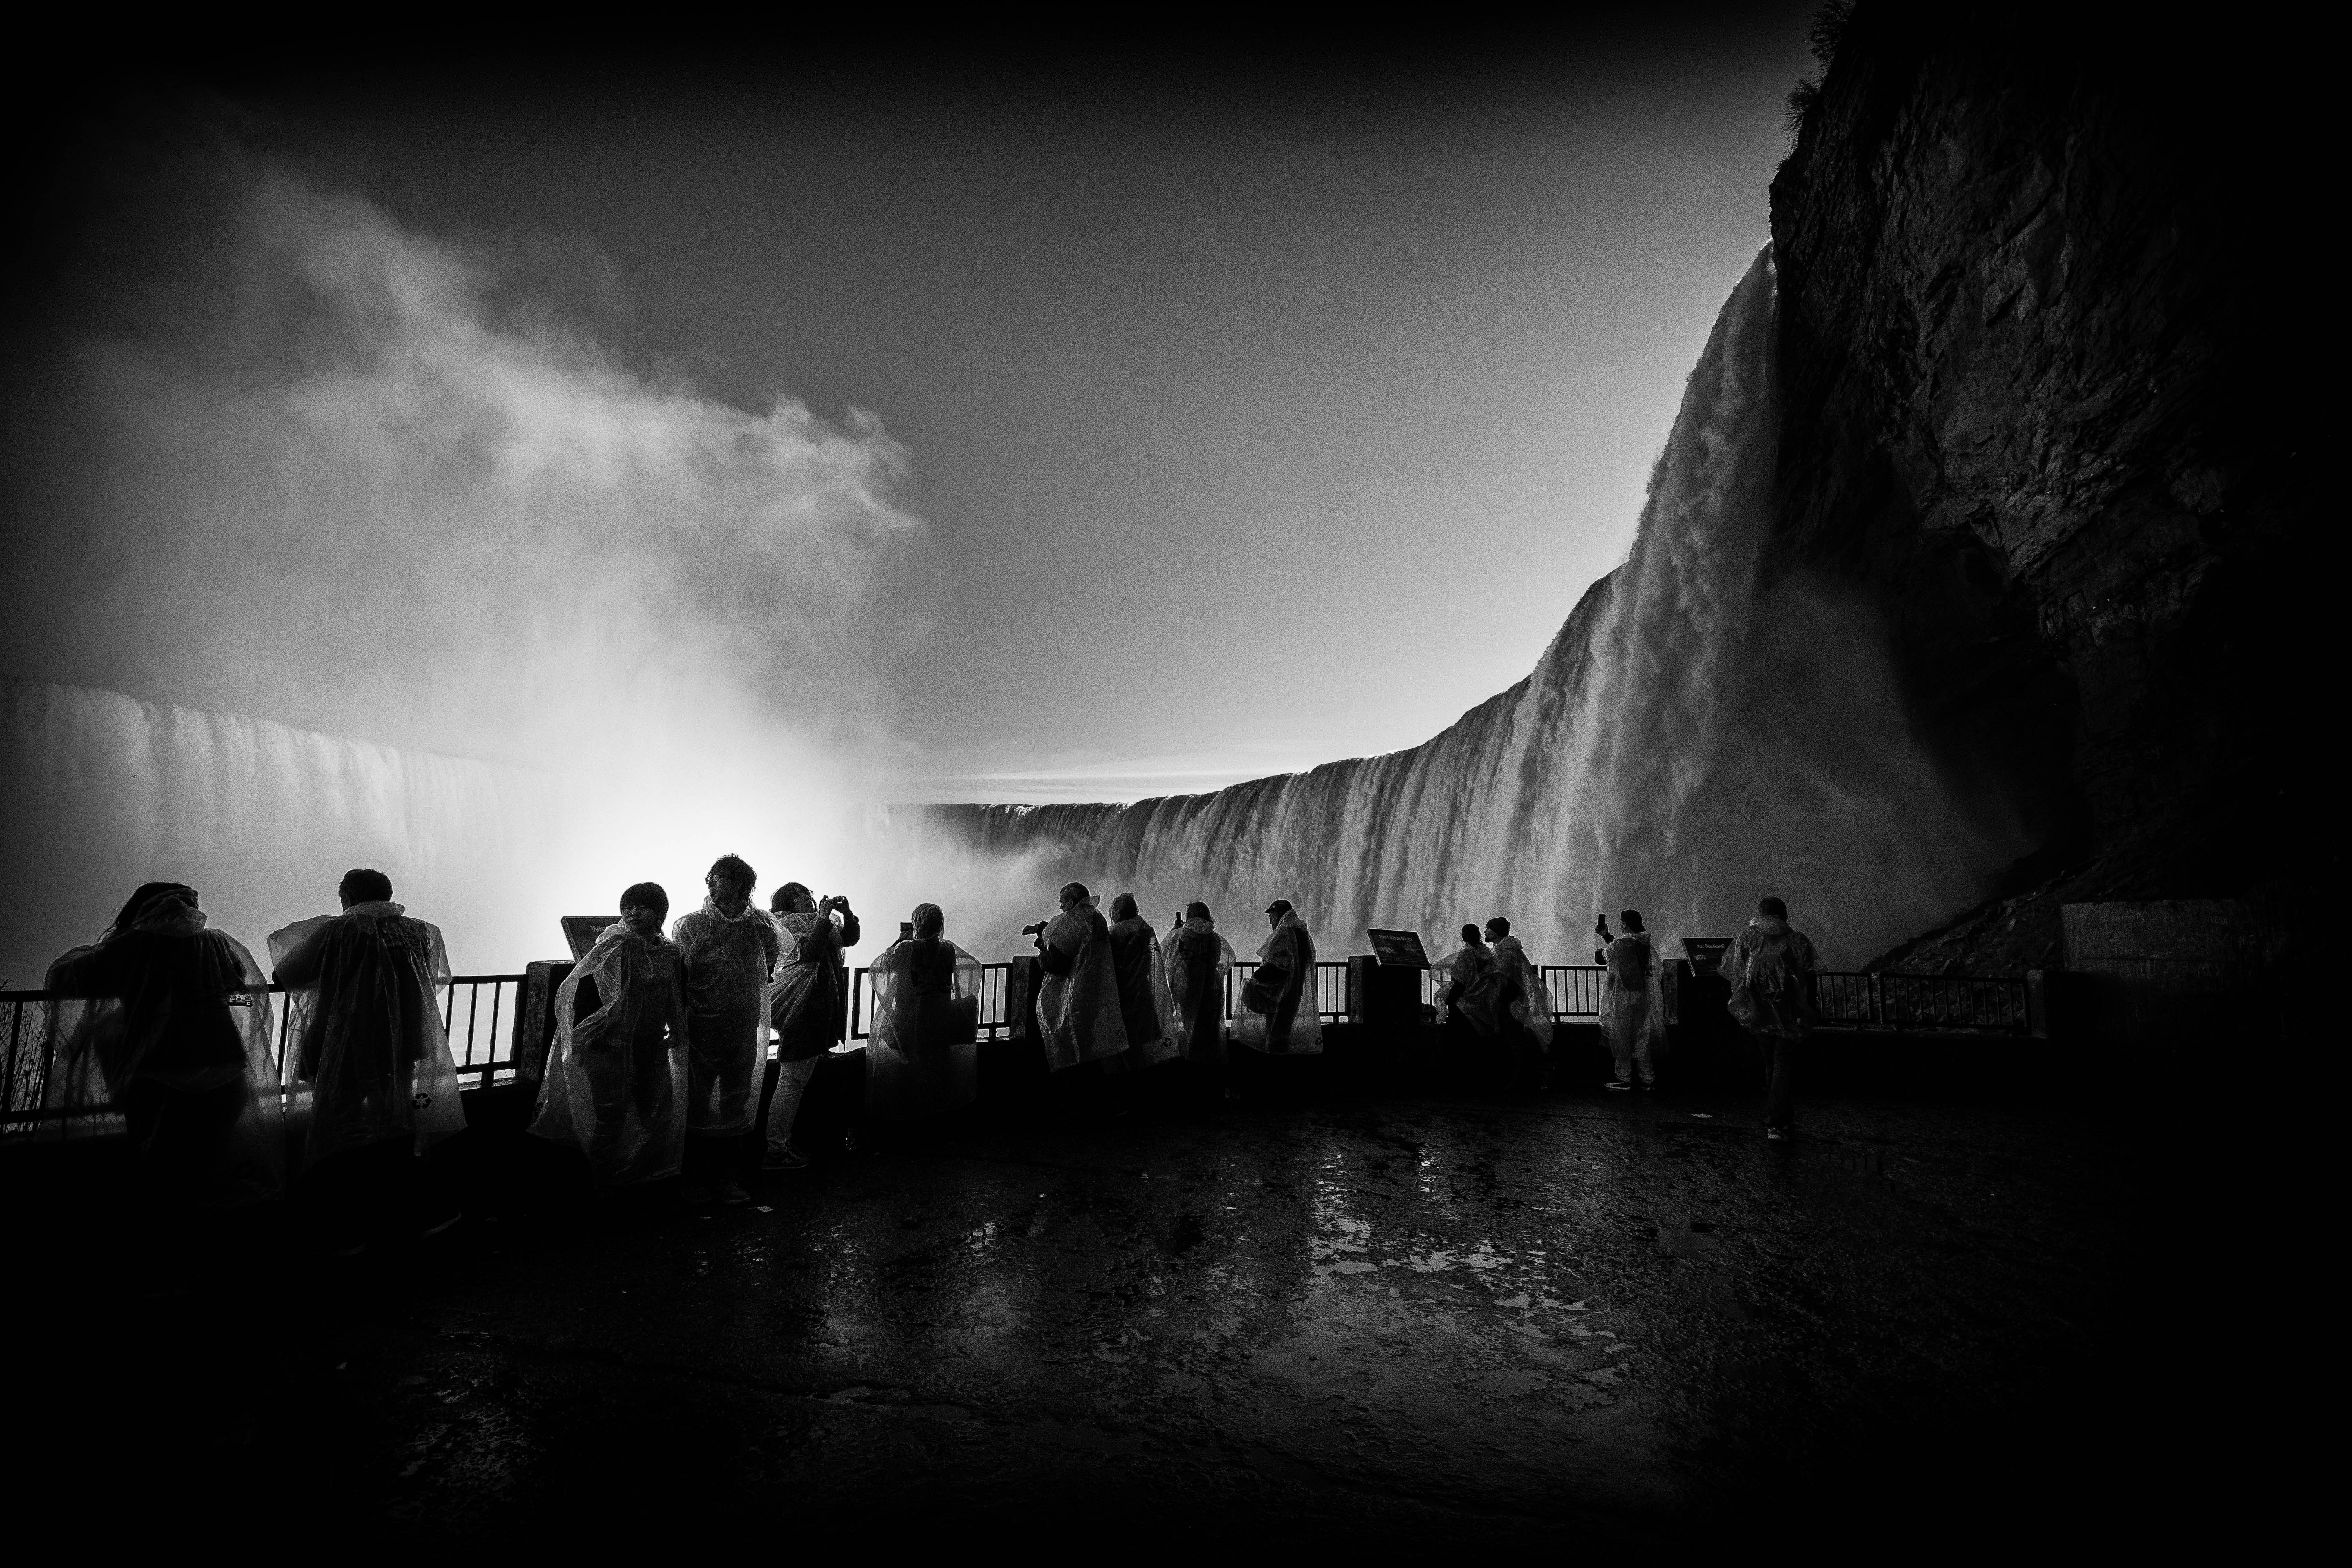
waterfall, light, cloud, black and white, people, mist, white, night, photography, atmosphere, darkness, black, monochrome, bw, blackandwhite, blackwhite, tourists, canada, noiretblanc, noir, blanc, negro, blanco, schwarz, pretoebranco, bnw, blancoynegro, ontario, niagarafalls, nero, branco, byn, weis, bianconero, bianco, blanconegro, bn, noirblanc, biancoenero, pretobranco, preto, schwarzundweis, journeybehindthefalls, monochrome photography, atmospheric phenomenon